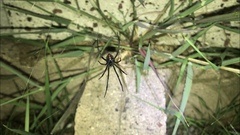
Species: Lactrodectus_hesperus